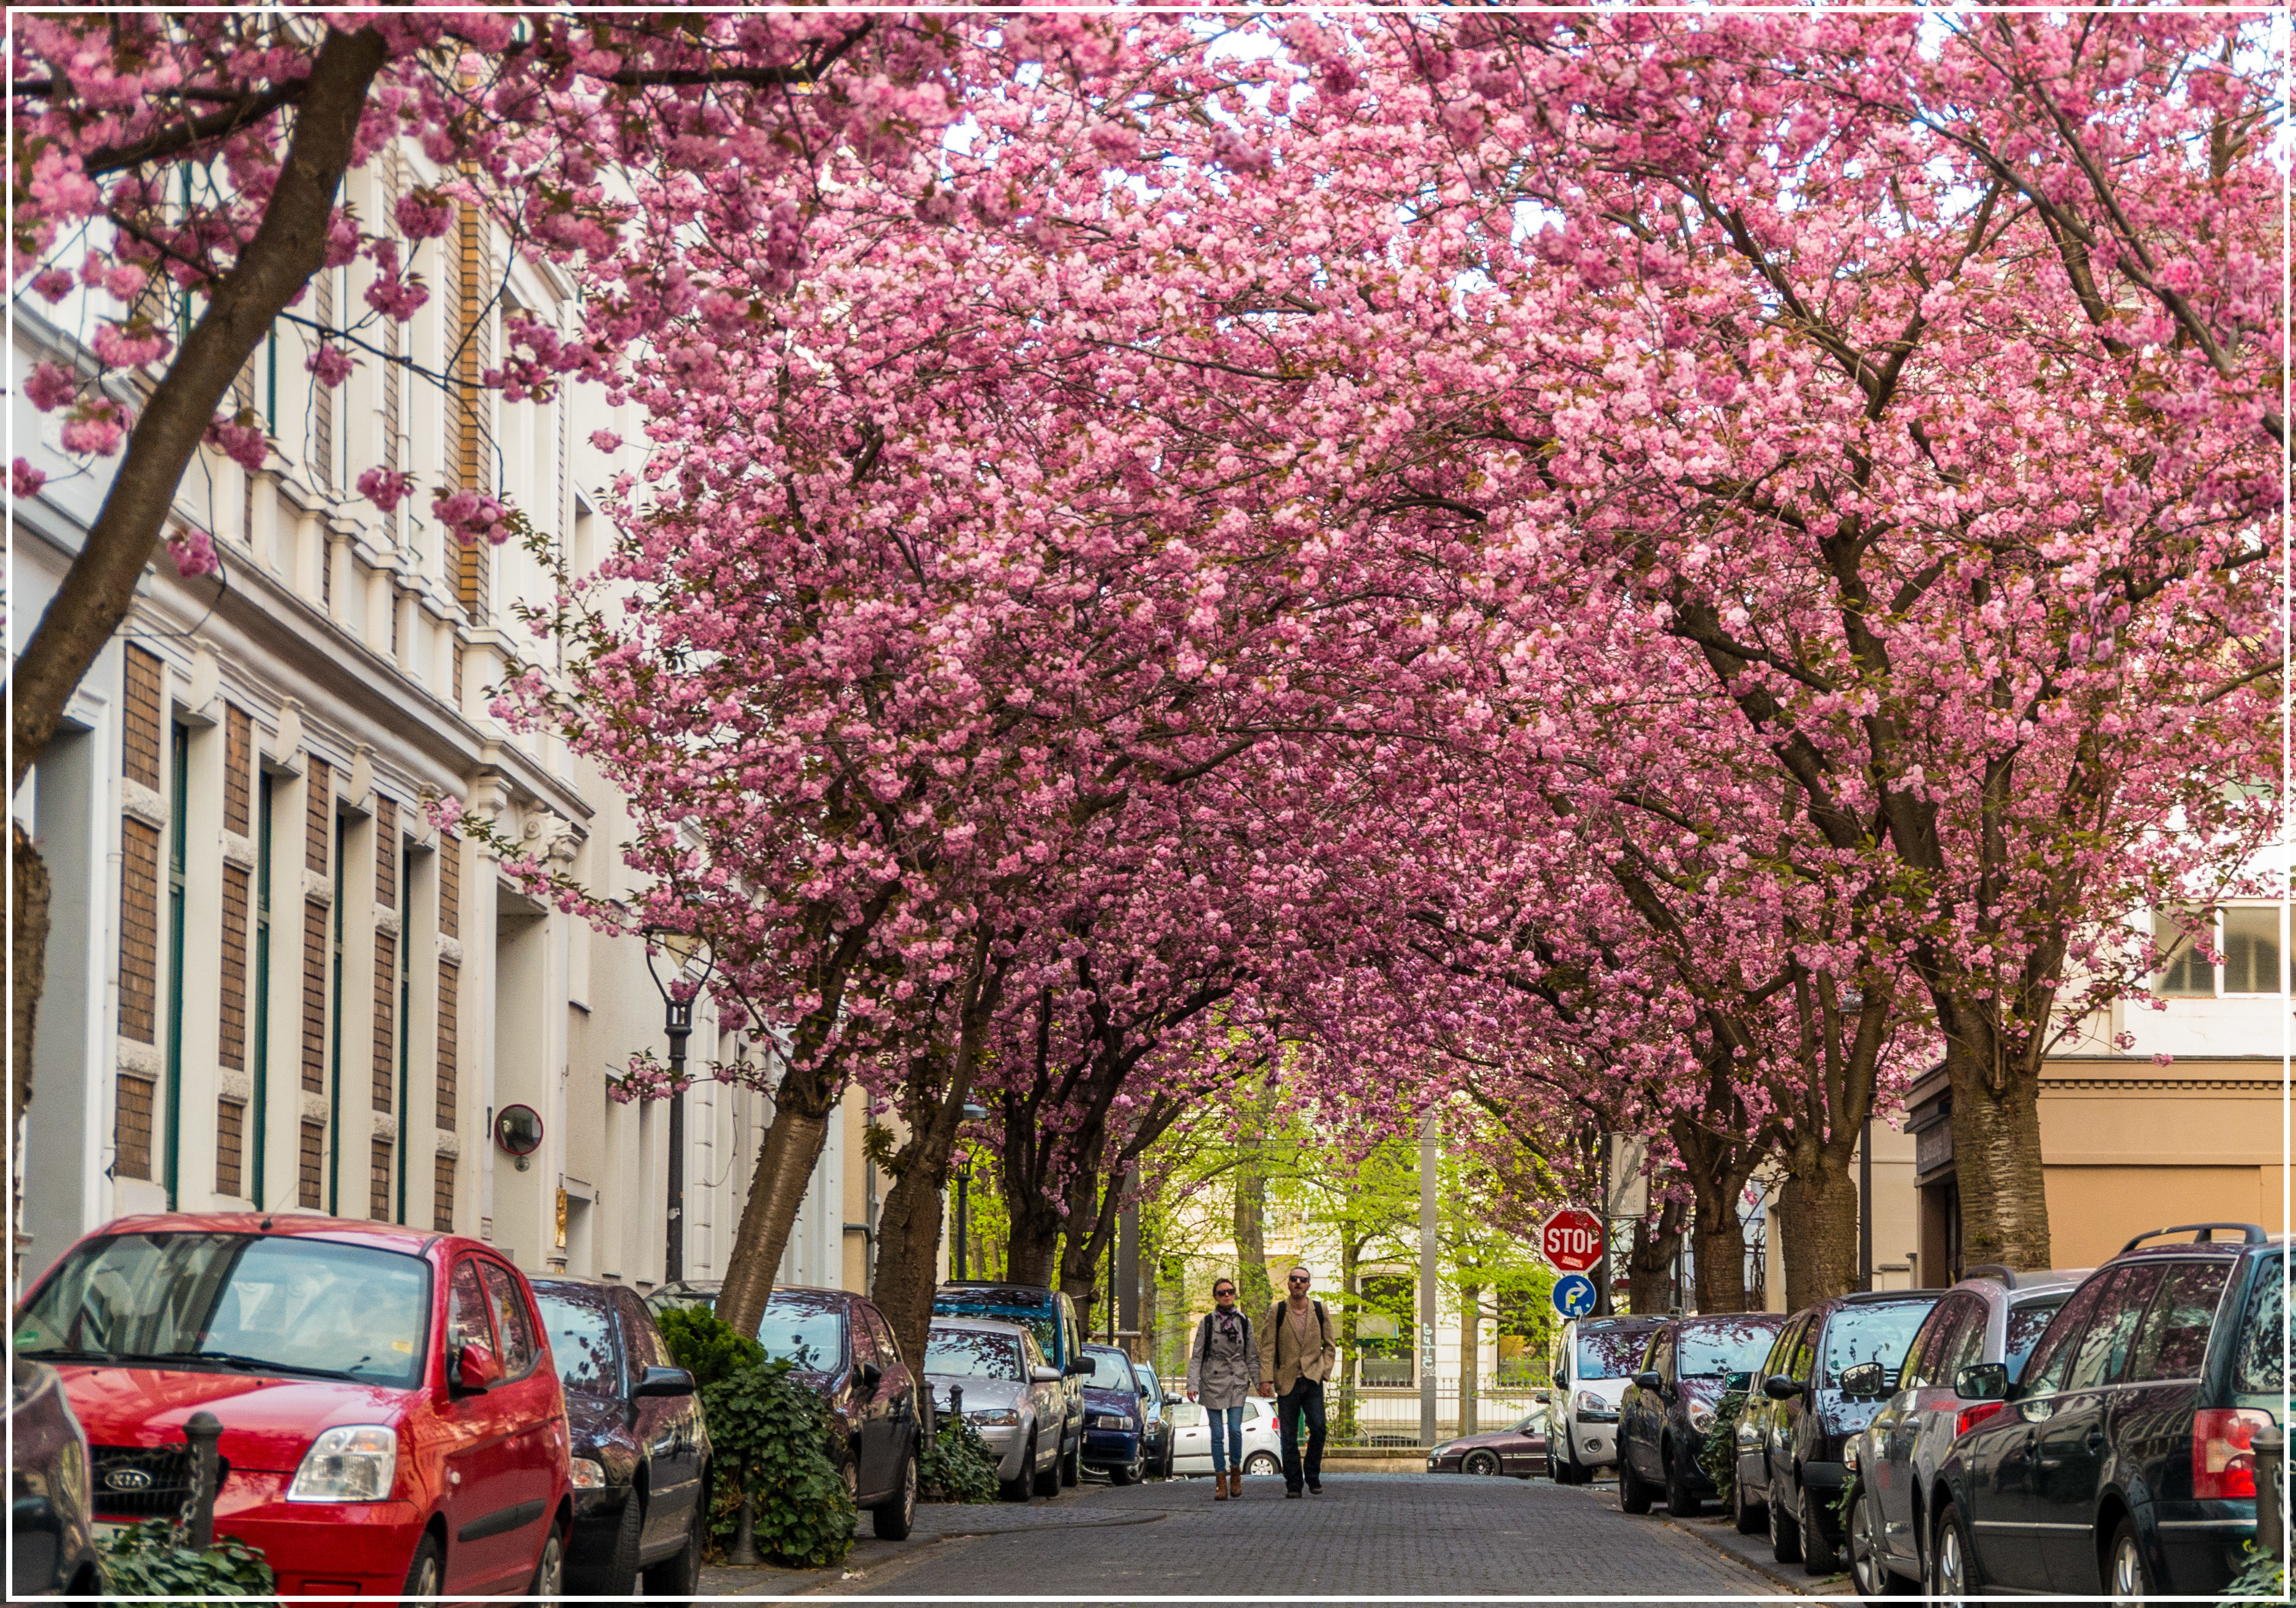
tree, blossom, plant, flower, spring, cherry blossom, cherryblossom, bonn, altstadt, kirschblte, neighbourhood, woody plant